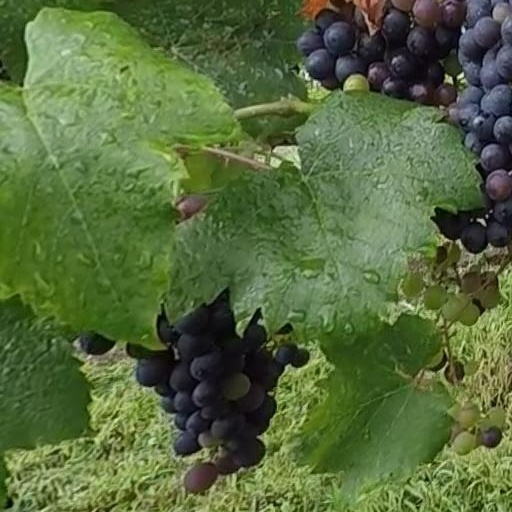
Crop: grape